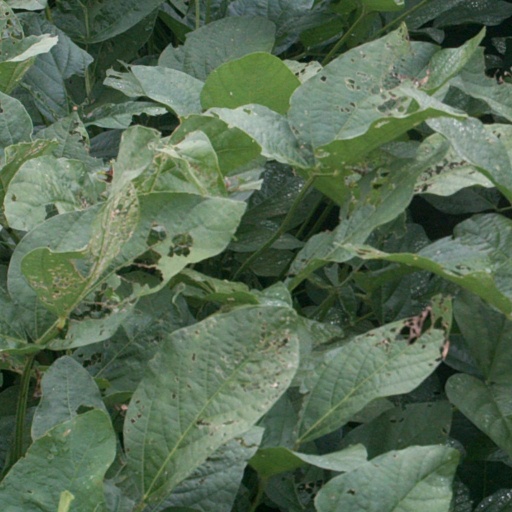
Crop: soybean